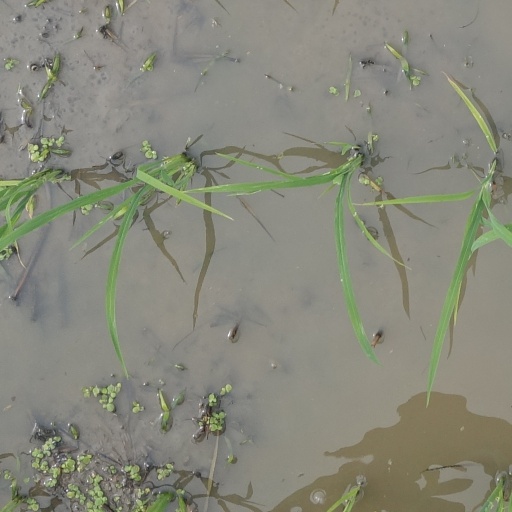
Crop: rice